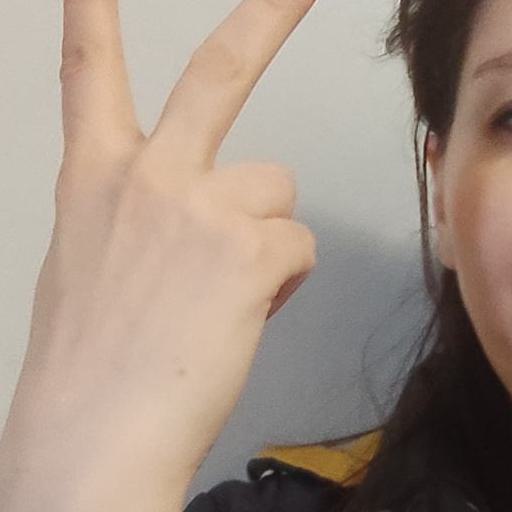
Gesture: peace_inverted